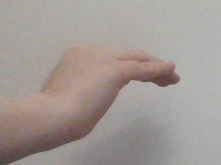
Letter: haa